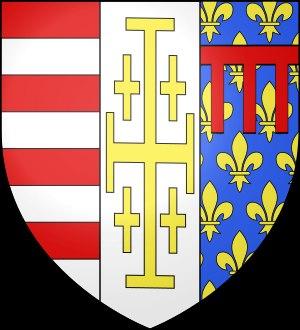
Bartolomeo Colleoni, supposé né à Solza, près de Bergame, entre 1395 et 1400 et mort au château de Malpaga le 2 novembre 1475, est un condottiere italien du XVᵉ siècle.